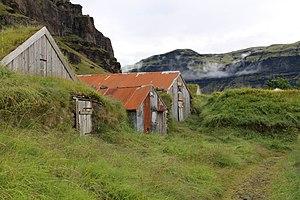
Nupsstadur est un hameau abandonné de la municipalité de Skaftárhreppur, dans le sud de l'Islande. Sa petite église et ses habitations couvertes de gazon, son isolement et son site grandiose en font un vestige émouvant de l'Islande des XVIIᵉ - XIXᵉ siècles.